Eschwege

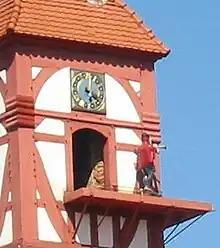
The Dietemann, symbol of Eschwege, blows his horn on the hour after emerging from the Eschweger Schloss Tower.

The nearest city in Hesse is Kassel (roughly 52 km to the northwest), and the nearest in Lower Saxony is Göttingen (roughly 55 km to the north). It lies more or less in the geographical centre of Germany.